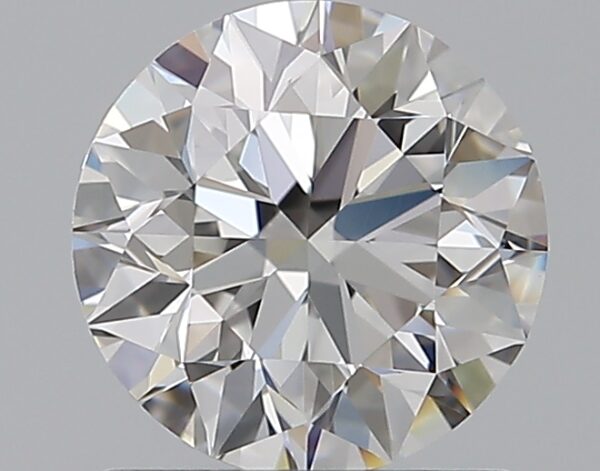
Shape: round
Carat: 1.01
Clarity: VVS1
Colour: E
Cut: EX
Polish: EX
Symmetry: EX
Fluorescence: N
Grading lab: GIA
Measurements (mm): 6.34 x 6.38 x 4.02